Ōmi-Shiotsu Station

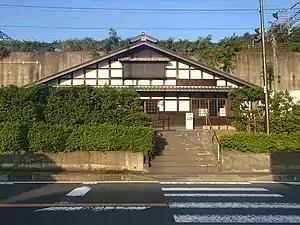
Ōmi-Shiotsu Station, August 2019

is a junction passenger railway station located in the city of Nagahama, Shiga, Japan, operated by the West Japan Railway Company (JR West). It is the northernmost station in Shiga Prefecture